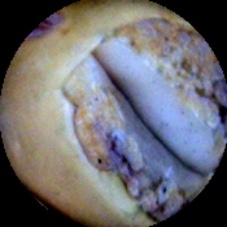
Label: Broken